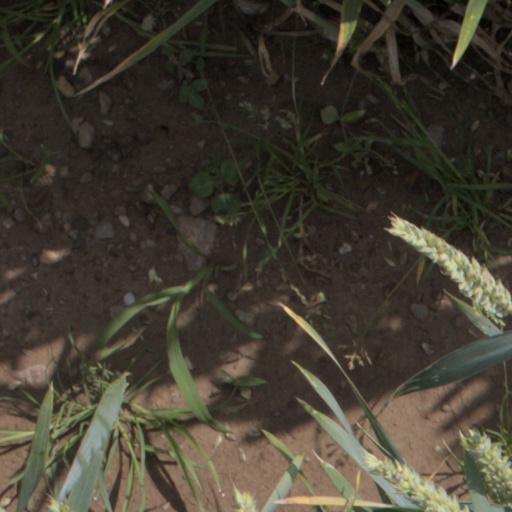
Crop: wheat